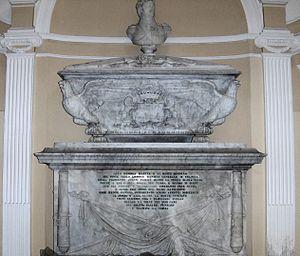
Charles Antoine Manhès, né le 4 novembre 1777 à Aurillac, mort du choléra le 26 août 1854 à Naples, est un général français de la Révolution et de l’Empire.